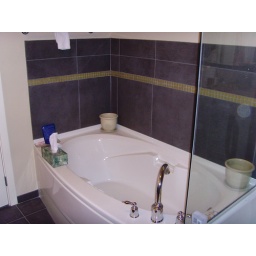
View of bathtub in master bedroom